WWE United States Championship

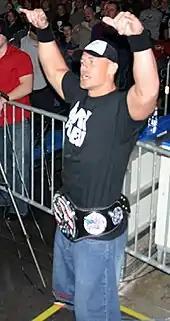
John Cena with his custom spinner belt title in 2005.

After its reactivation in July 2003, the newly renamed WWE United States Championship was redesigned. This belt consisted of five plates. The center plate featured a heptagon with a enlarged U.S. flag along with the company's scratch logo located at the top of the main plate in white and black paint. Below the logo is a gold banner with the words “WORLD WRESTLING ENTERTAINMENT” etched inside. In the center of the main plate is a black banner with the words “UNITED STATES CHAMPION” etched in gold. On the bottom of the center plate, the name plate attaches to the main plate by two screws at the back. One of the side plates featured a light etching of an American bald eagle resting on top of a shield with the WWE logo painted white and red within the shield with an eagleholding a red and white striped banner as well as blue-painted square with a white star at the center is placed above the eagle The other side plate featured an portrait of an Statue of Liberty surrounded by four stars on each corner. In August 2014, the United States Championship belt, along with all other pre-existing championship belts in WWE at the time, received a minor update, replacing the long-standing scratch logo with WWE's current logo that was originally used for the WWE Network that launched earlier that year in February.